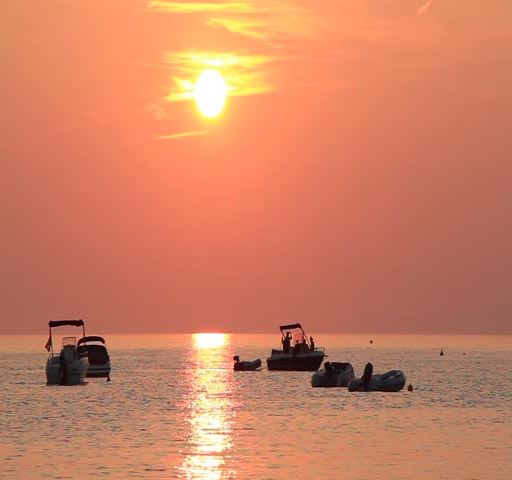
sun glowing through an orange misty sky over a calm , boat strewn sea .